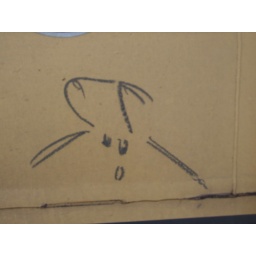
cat in the hat